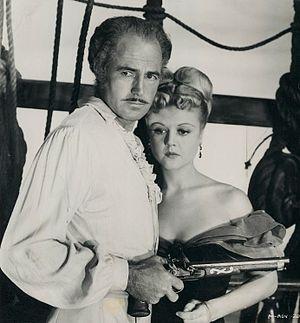
Mutinerie à bord est un film américain réalisé par Edward Dmytryk, sorti en 1952.
Patric Knowles est un acteur anglais, né Reginald Lawrence Knowles à Horsforth le 11 novembre 1911, mort d'une hémorragie cérébrale à Los Angeles — Quartier de Woodland Hills — le 23 décembre 1995.